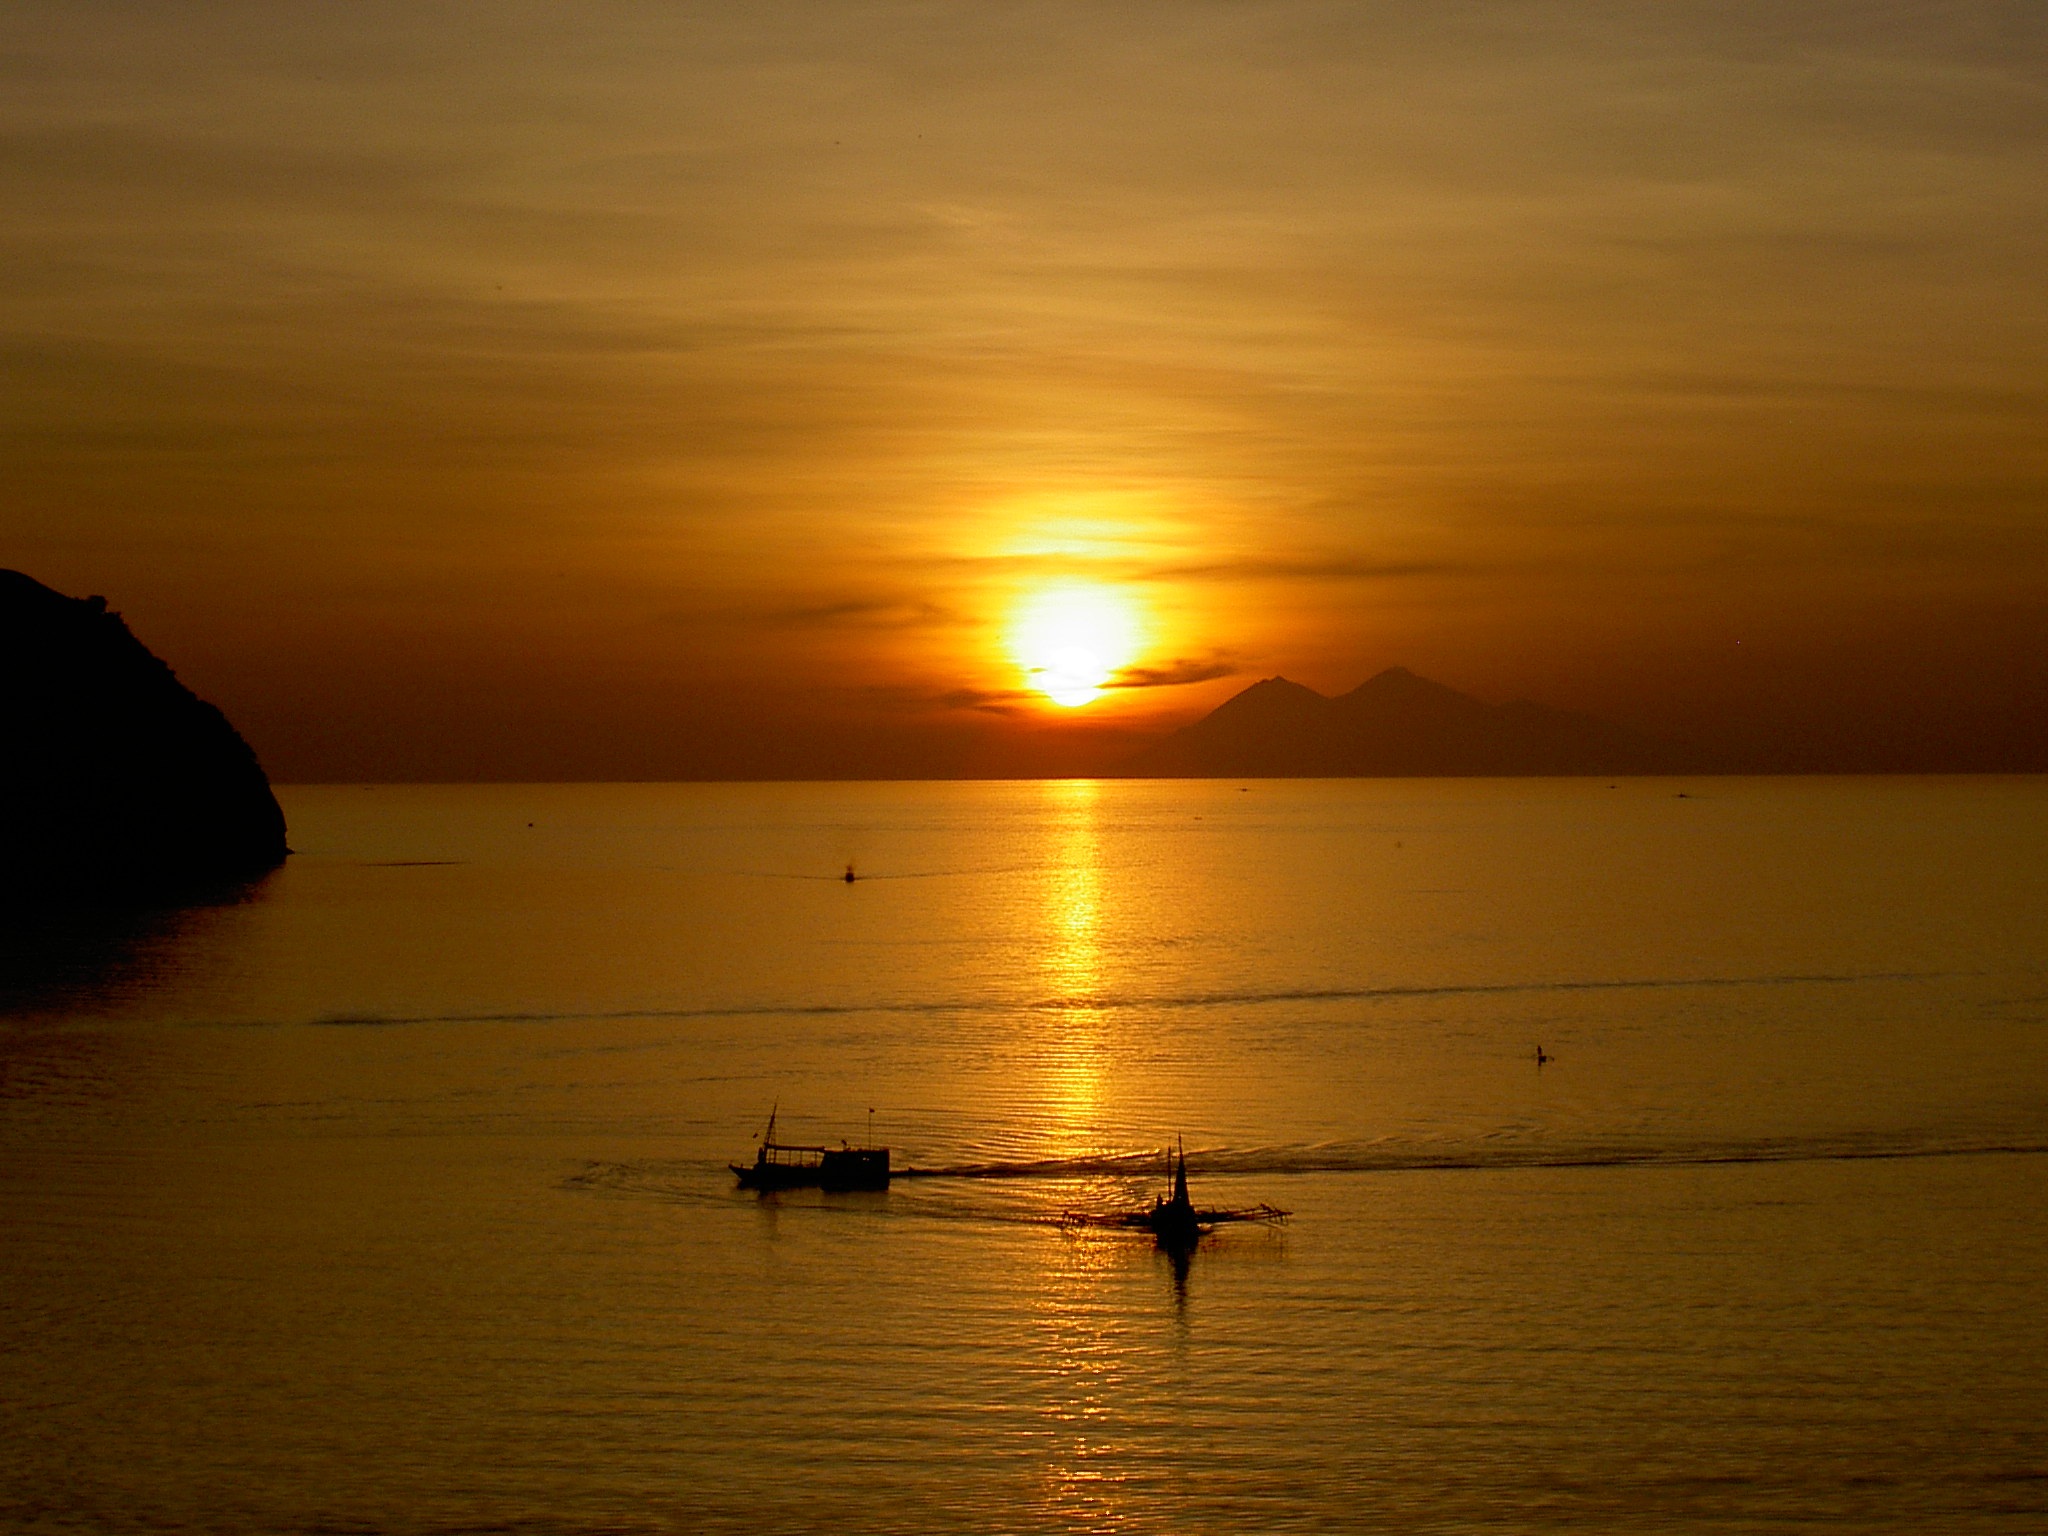
sea, ocean, horizon, sun, sunrise, sunset, boat, sunlight, morning, view, dawn, dusk, evening, reflection, holiday, brand, indonesia, afterglow, setting sun, colorful sunset, evening red